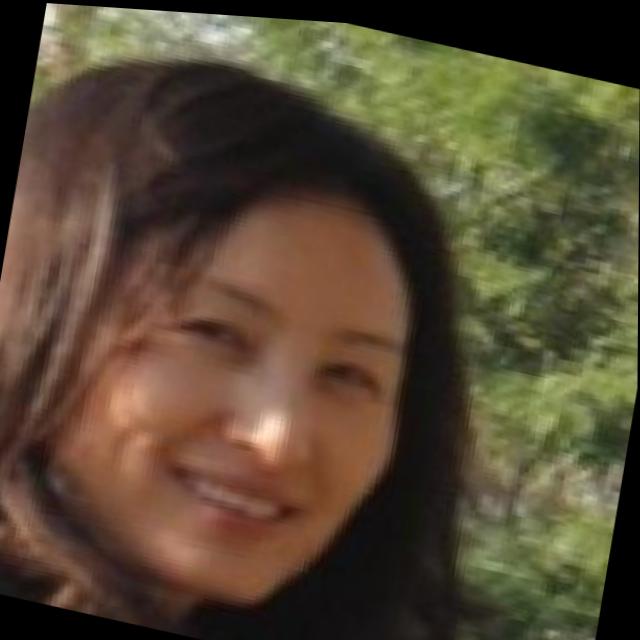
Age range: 21-44